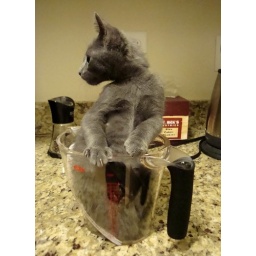
Wyatt sitting in a measuring cup on the kitchen counter